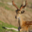
Label: deer